100 Tula Para Kay Stella

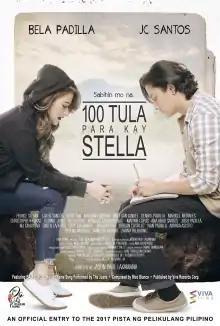
Theatrical release poster

100 Tula Para Kay Stella is a 2017 Philippine romantic film written and directed by Jason Paul Laxamana. Starring Bela Padilla and JC Santos, the film revolves around a college student who tries to create 100 poems which are dedicated to Stella, a woman who aspires to become a well-known rock star.